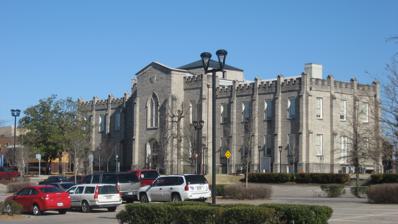
Building: Lindsley Hall
Country: United States of America
Year built: 1853
United States historic place Lindsley Hall U.S. National Register of Historic Places Lindsley Hall in January 2014 Show map of Tennessee Show map of the United States Location 724 2nd Avenue, South Nashville, Tennessee , U.S. Coordinates 36°09′15.0″N 86°46′05.0″W / 36.154167°N 86.768056°W / 36.154167; -86.768056 Area 4 acres (1.6 ha) Built 1853 ( 1853 ) Architect Adolphus Heiman Architectural style Gothic Revival NRHP reference No. 71000818 Added to NRHP May 6, 1971 Lindsley Hall is a historic building in Nashville, Tennessee . Built in the antebellum South as the main building of the University of Nashville , it served as a Union hospital during the Civil War. It became the Nashville Children's Museum in 1945. In 1974 the museum moved to a new facility at 800 Fort Negley Boulevard, became the Cumberland Science Museum and is now known as the Adventure Science Center . The building is once again called Lindsley Hall and is used by the City of Nashville for Metro Government offices. Location The building is located at 724 2nd Avenue South in Nashville, the county seat of Davidson County, Tennessee in the Southern United States . History The building, constructed with grey limestone, was completed in 1853. It was designed by Prussian-born architect Adolphus Heiman in the Gothic Revival architectural style . It was built as the main hall for the University of Nashville while the university was closed from 1850 to 1855 due to a cholera epidemic. It was named Lindsley Hall in honor of Dr John Berrien Lindsley , who served as the Chancellor of the University of Nashville from 1855 to its demise in 1873. During the American Civil War , it was turned into a hospital for the Union Army in 1862. From 1867 to 1905, the building was home to the Montgomery Bell Academy , Peabody College , and the Agricultural and Industrial State Normal College (later renamed Tennessee State University , a historically black university). From 1914 to 1925, it was home to the Vanderbilt University School of Medicine . Later, it was used as an armory for the Tennessee State Guard and as a public health center. The building was the location of the Nashville Children's Museum from 1945 to 1974. More recently, it was renovated as an office building to USGBC LEED Silver standard in 2011. Architectural significance It has been listed on the National Register of Historic Places since May 6, 1971. Interior Floor plans Floor plans of Lindsley Hall Foundation First Floor Second Floor Layout and room names as of 1933 References